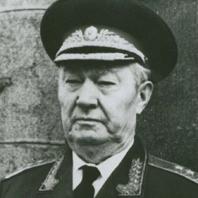
Age: 36